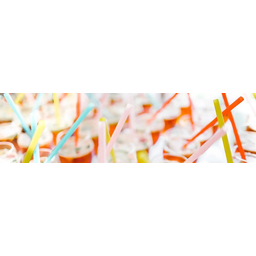
Label: plastic